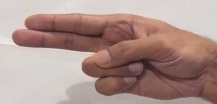
ASL sign: H